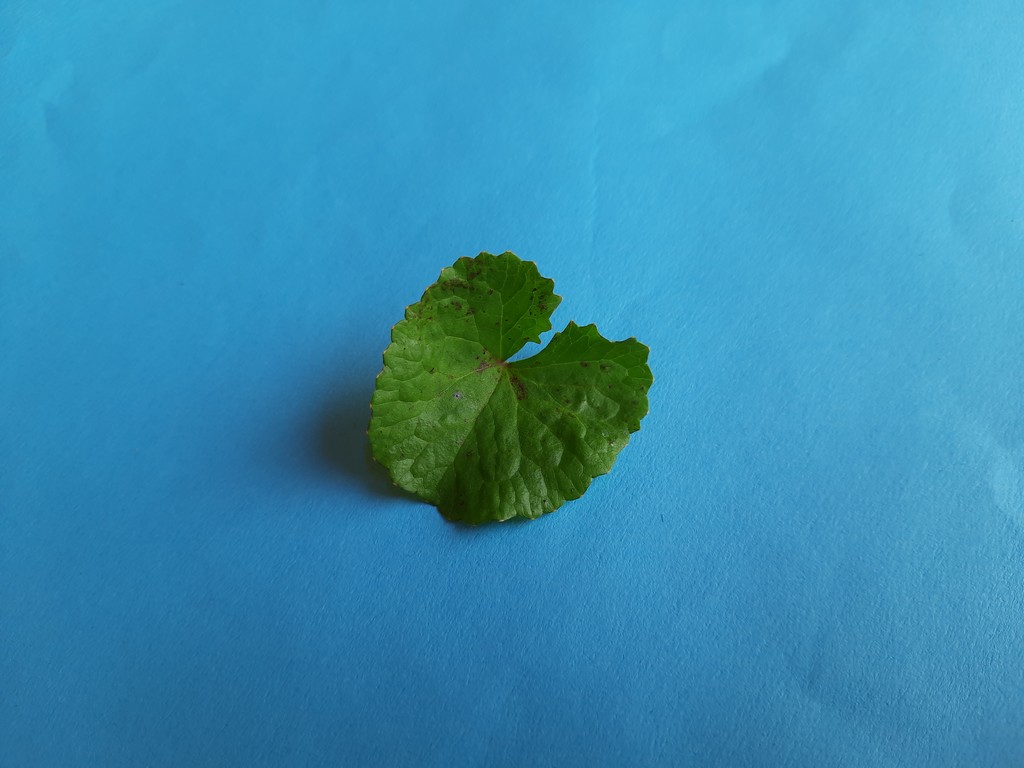
Label: Unhealthy